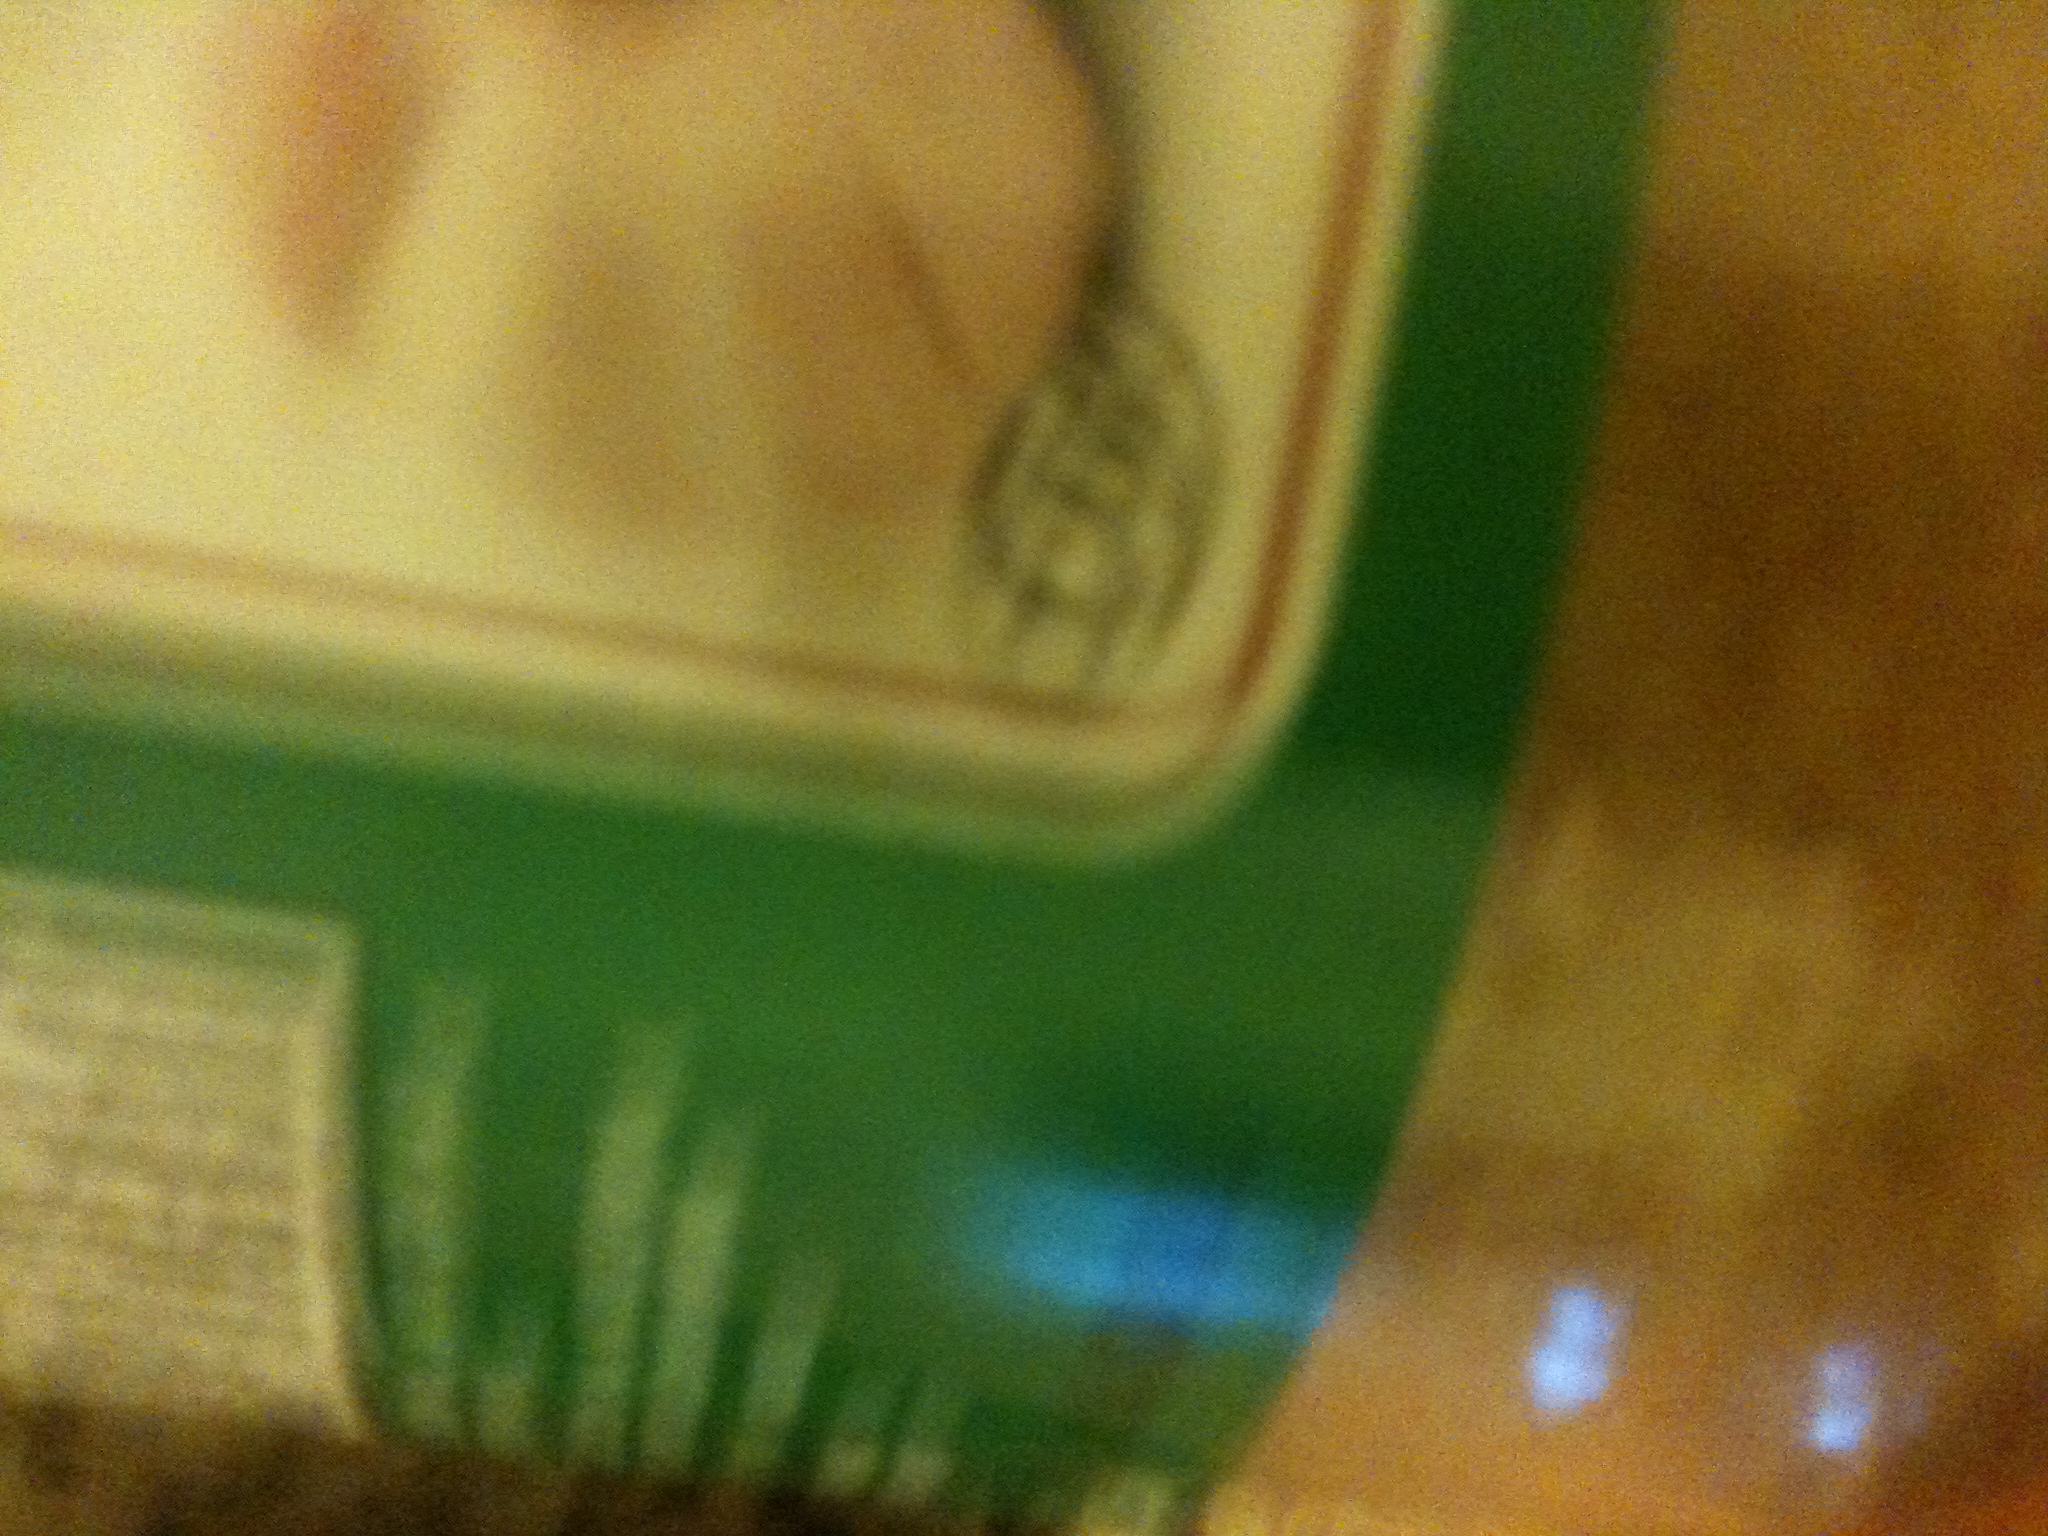Question: Again this is - I tried sending this before and someone suggested that I take the picture closer up. It's a picture of a garlic label, this garlic, I'm trying to find the expiry date on it and hopefully you can help me out with that. I do appreciate it. Alright? Thanks.
Answer: unanswerable